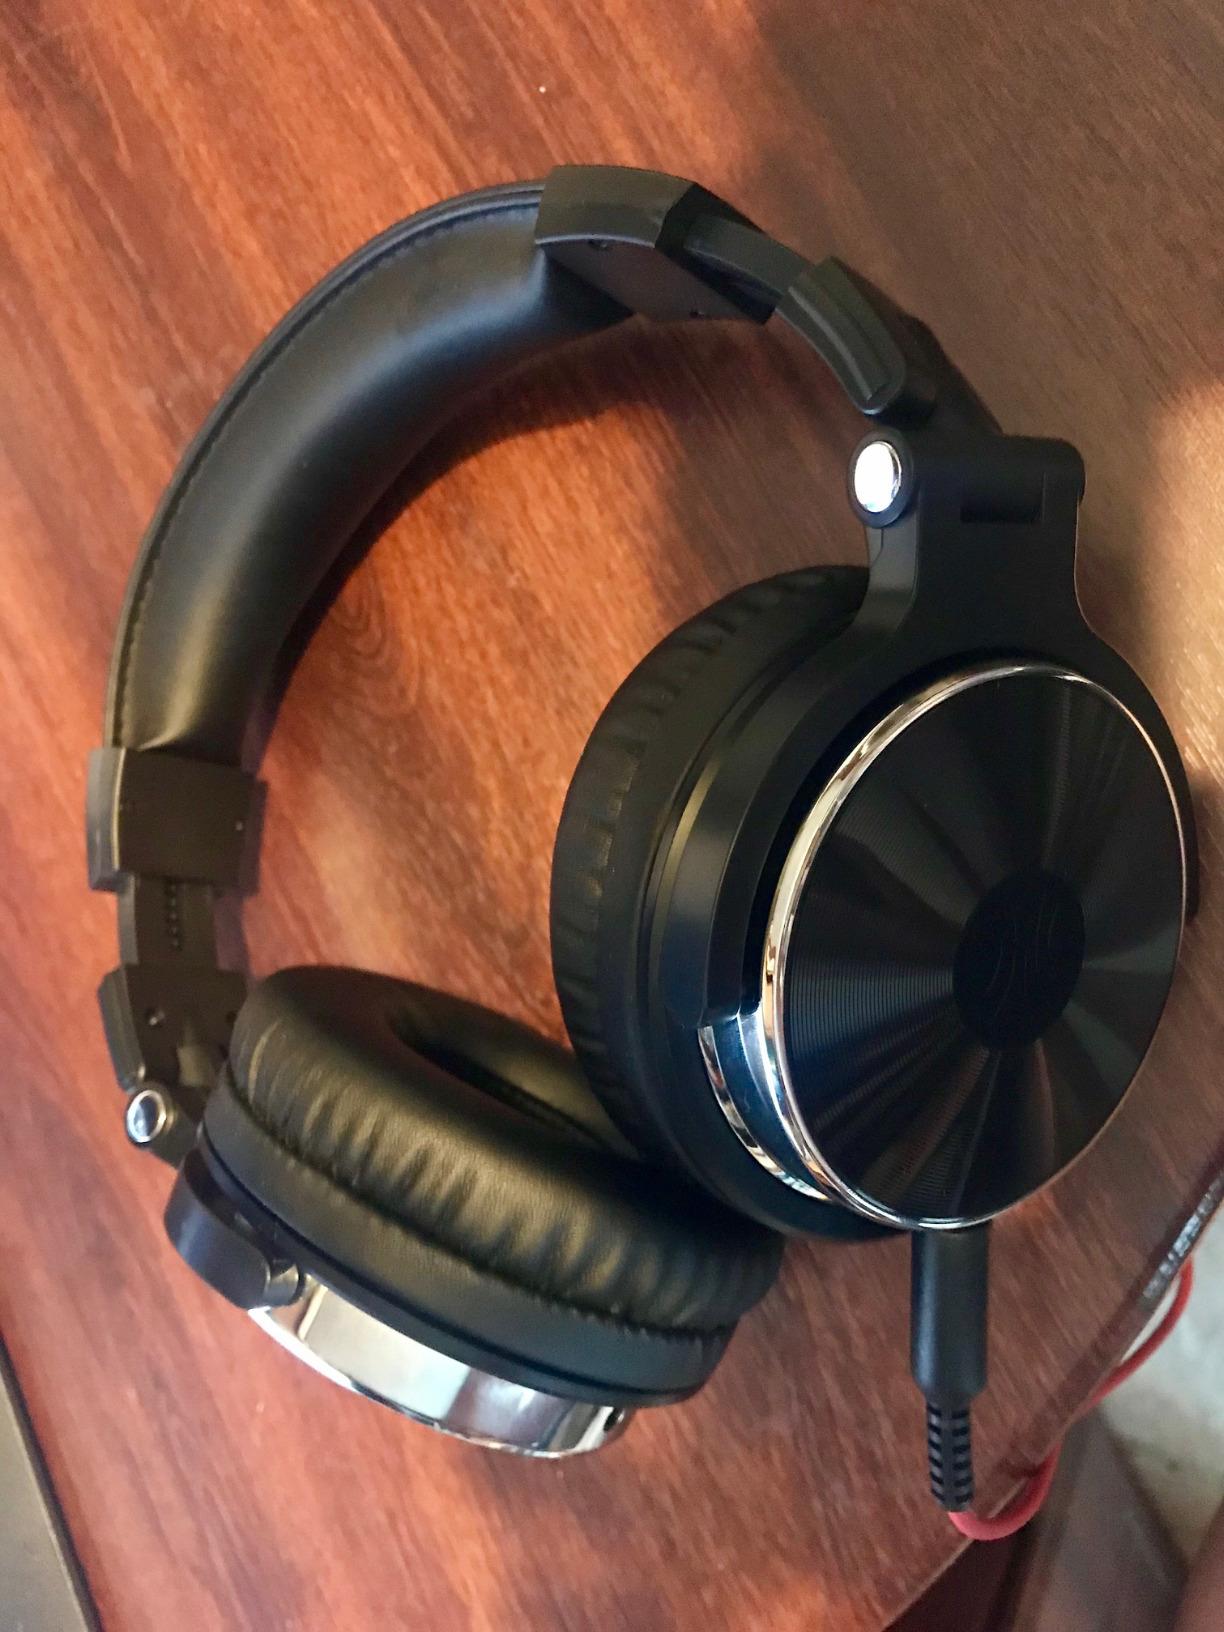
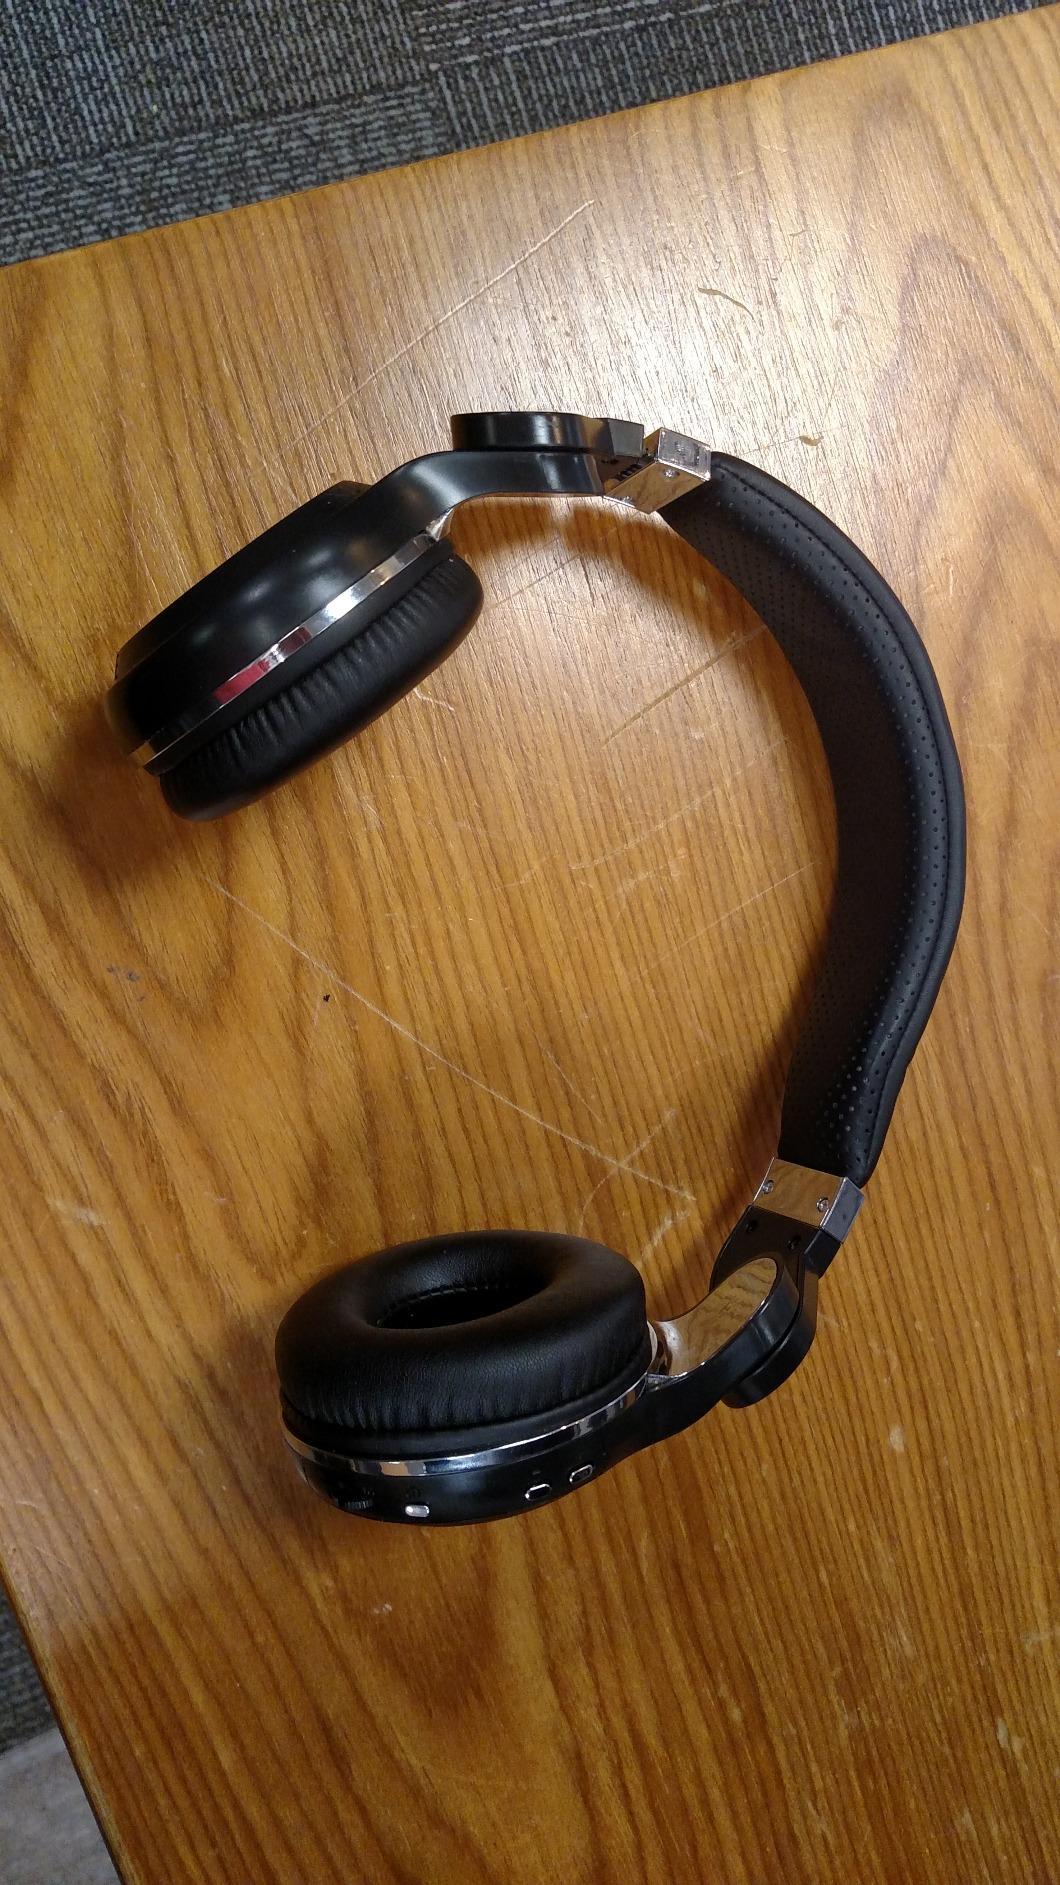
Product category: headphones
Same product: no